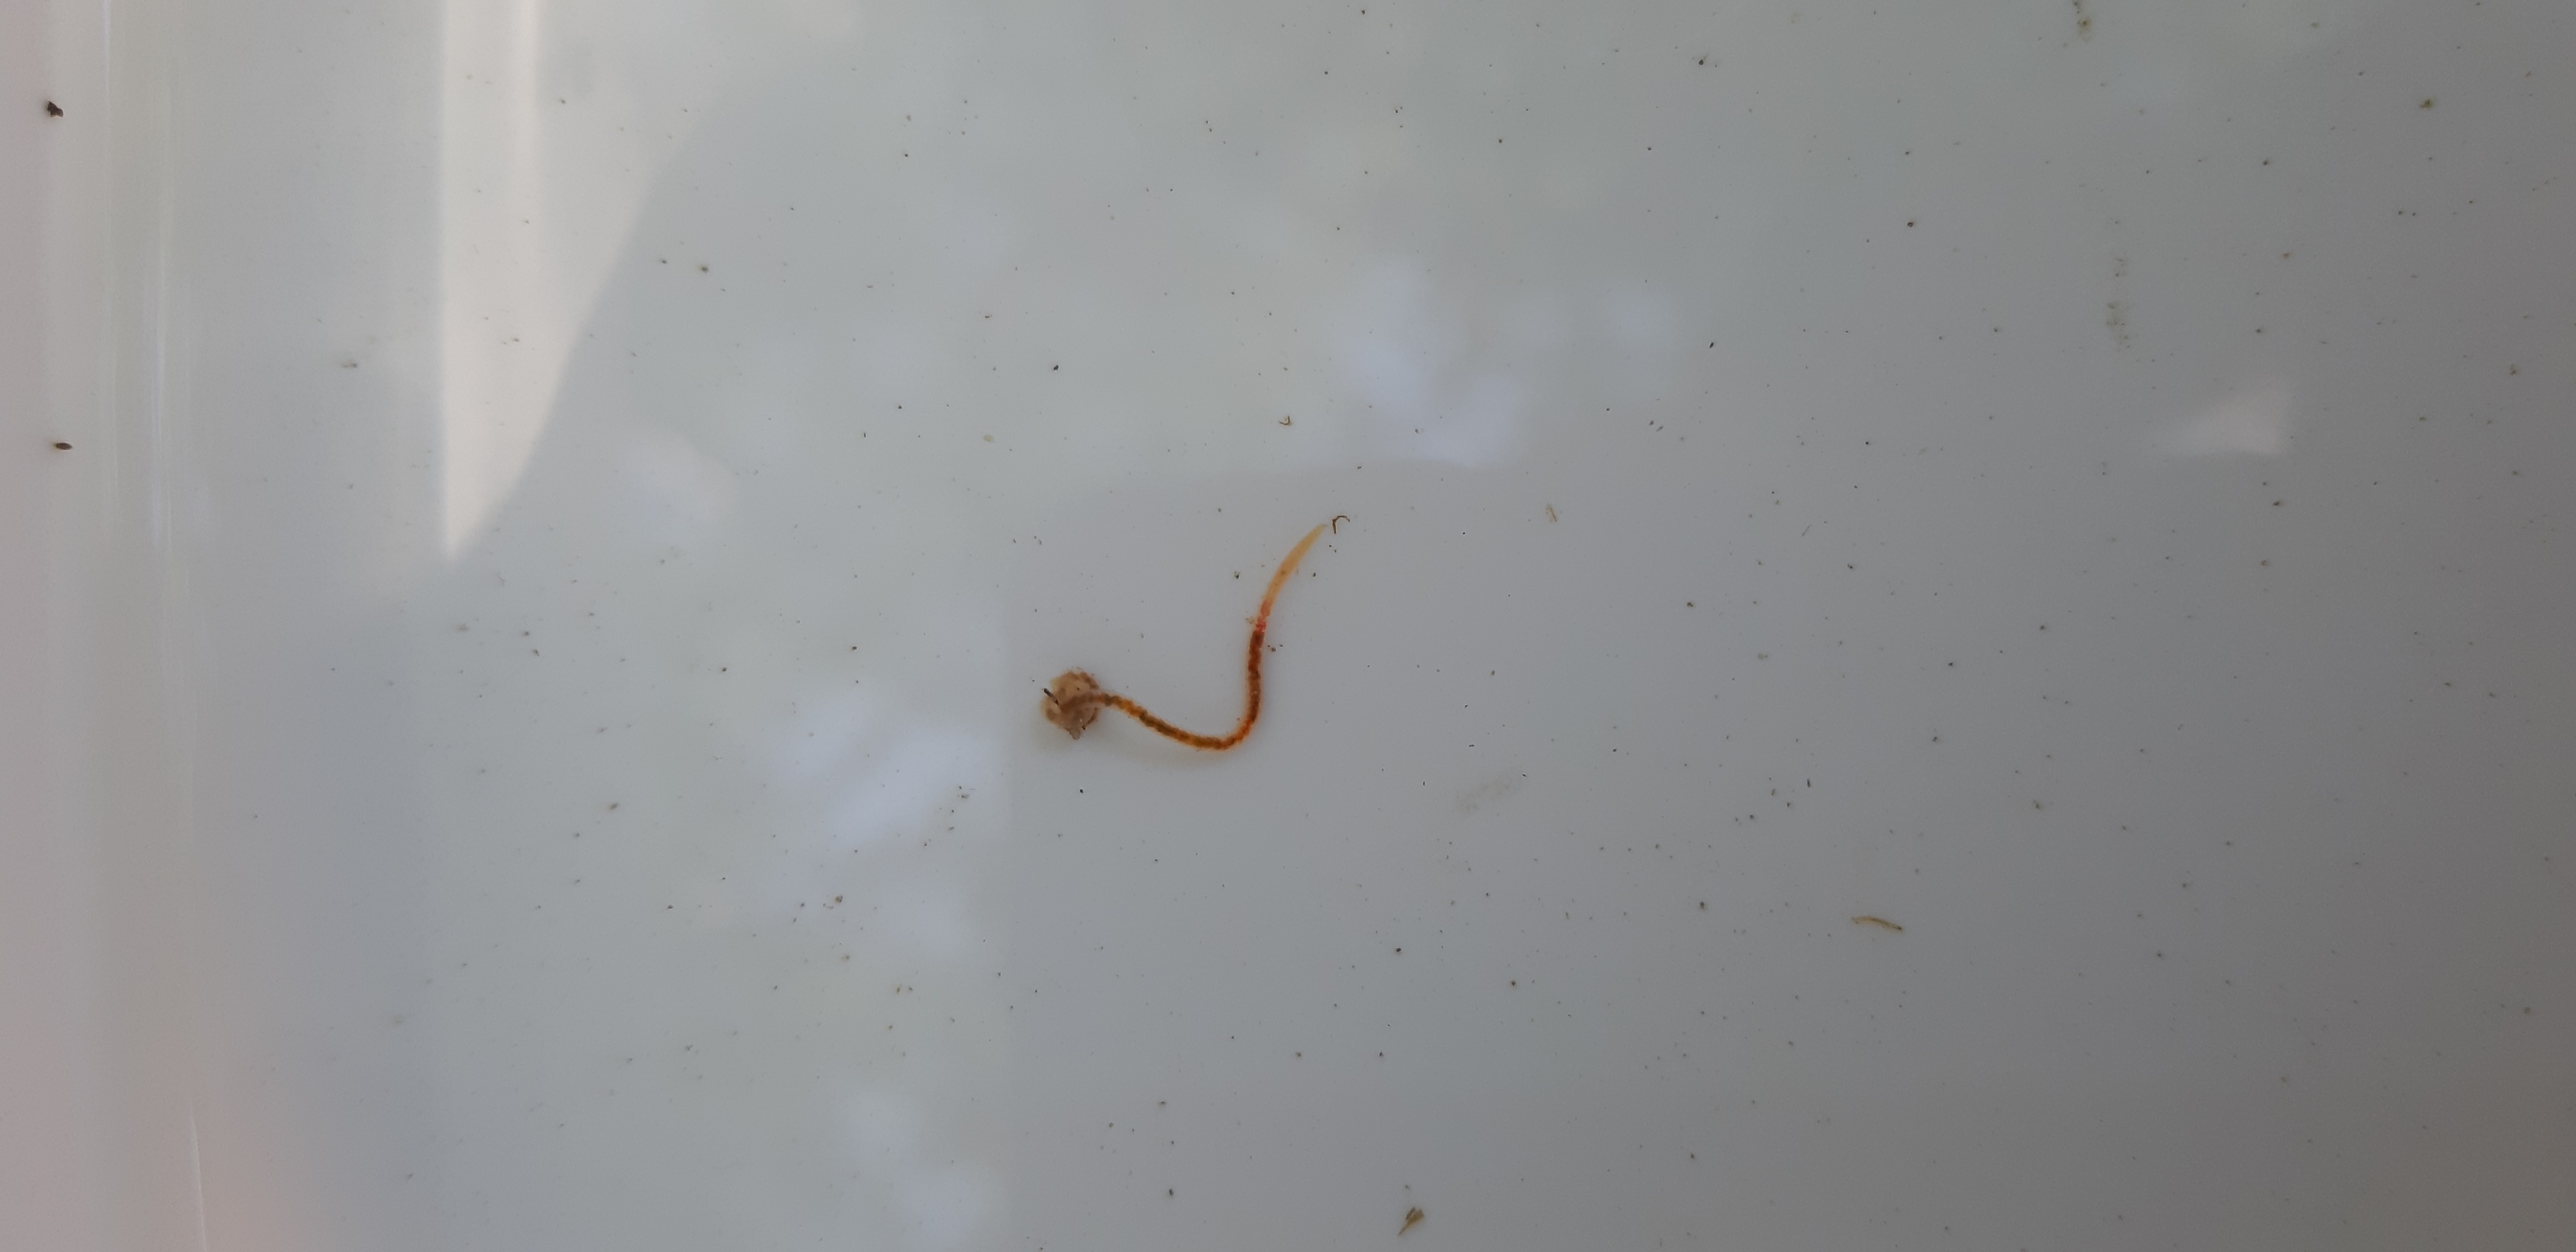
Macroinvertebrate group: worms